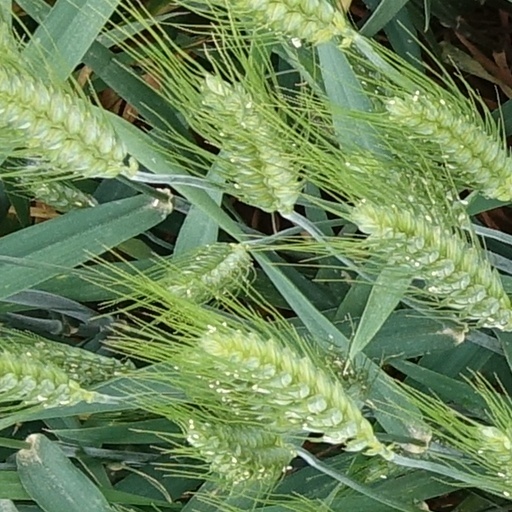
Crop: wheat